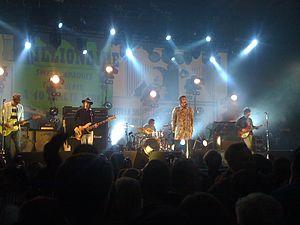
Beady Eye est un groupe de rock anglais formé en 2010 par trois anciens membres d'Oasis — Liam Gallagher, Gem Archer, Andy Bell et le dernier batteur du groupe Chris Sharrock. Ils seront rejoints à la veille de la sortie de leur second album par Jay Mehler, ancien membre de Kasabian.